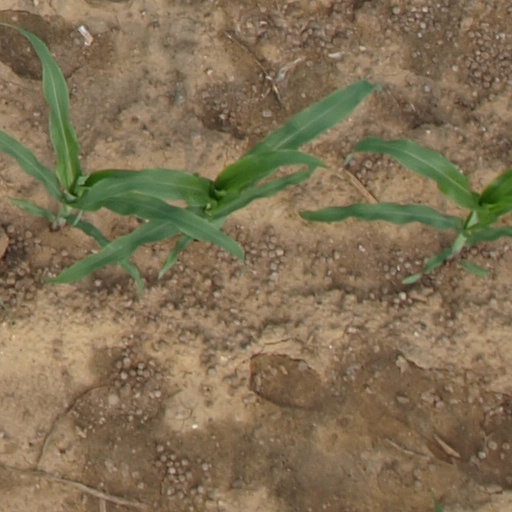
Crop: maize; corn